History of paper

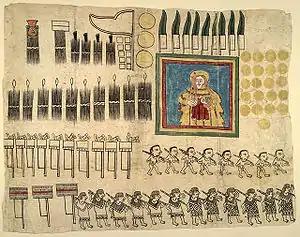
Amate is similar to modern paper but has a more fibrous texture.

Paper was used in Central Asia by the 8th century but its origin is not clear. According to the 11th century Persian historian, Al-Thaʽālibī, Chinese prisoners captured at the Battle of Talas in 751 introduced paper manufacturing to Samarkand. However, there are no contemporary Arab sources for this battle. A Chinese prisoner, Du Huan, who later returned to China reported weavers, painters, goldsmiths, and silversmiths among the prisoners taken, but no papermakers. According to Al-Nadim, a writer in Baghdad during the 10th century, Chinese craftsmen made paper in Khorasan: